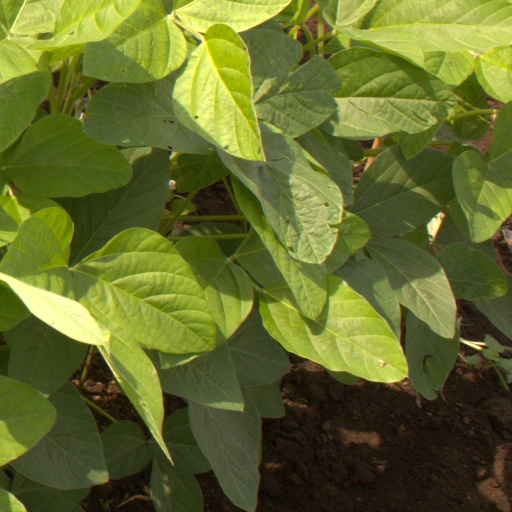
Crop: soybean